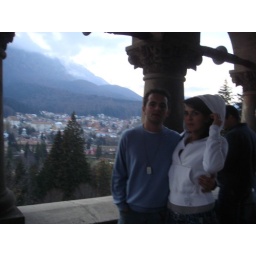
Visiting a castle in the mountains